Project Habakkuk

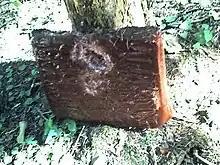
A block of pykrete

In early 1942 Pyke and Bernal called in Max Perutz to determine whether an icefloe large enough to withstand Atlantic conditions could be built up fast enough. Perutz pointed out that natural icebergs have too small a surface above water for an airstrip, and are prone to suddenly rolling over. The project would have been abandoned if it had not been for the invention of pykrete, a mixture of water and woodpulp that when frozen was stronger than plain ice, was slower-melting and would not sink. Developed by his government group and named after Pyke, it has been suggested that Pyke was inspired by Inuit sleds reinforced with moss. This is probably apocryphal, as the material was originally described in a paper by Mark and Hohenstein in Brooklyn.